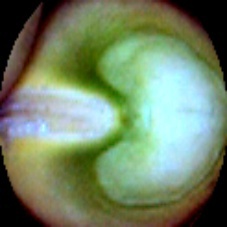
Label: Immature